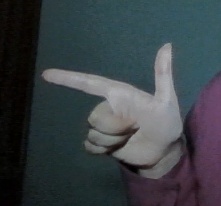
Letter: yaa